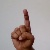
The image shows a hand gesture representing the letter 'D' in Indian Sign Language.